Marine art

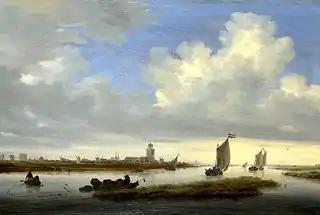
Salomon van Ruysdael, typical "View of Deventer Seen from the North-West" (1657); an example of the "tonal phase".

A superb coloured drawing by Hans Holbein the Younger of a ship crowded with drunken lansquenets was perhaps done in preparation for a mural in London. This adopts the low viewpoint typical of the ship portrait.